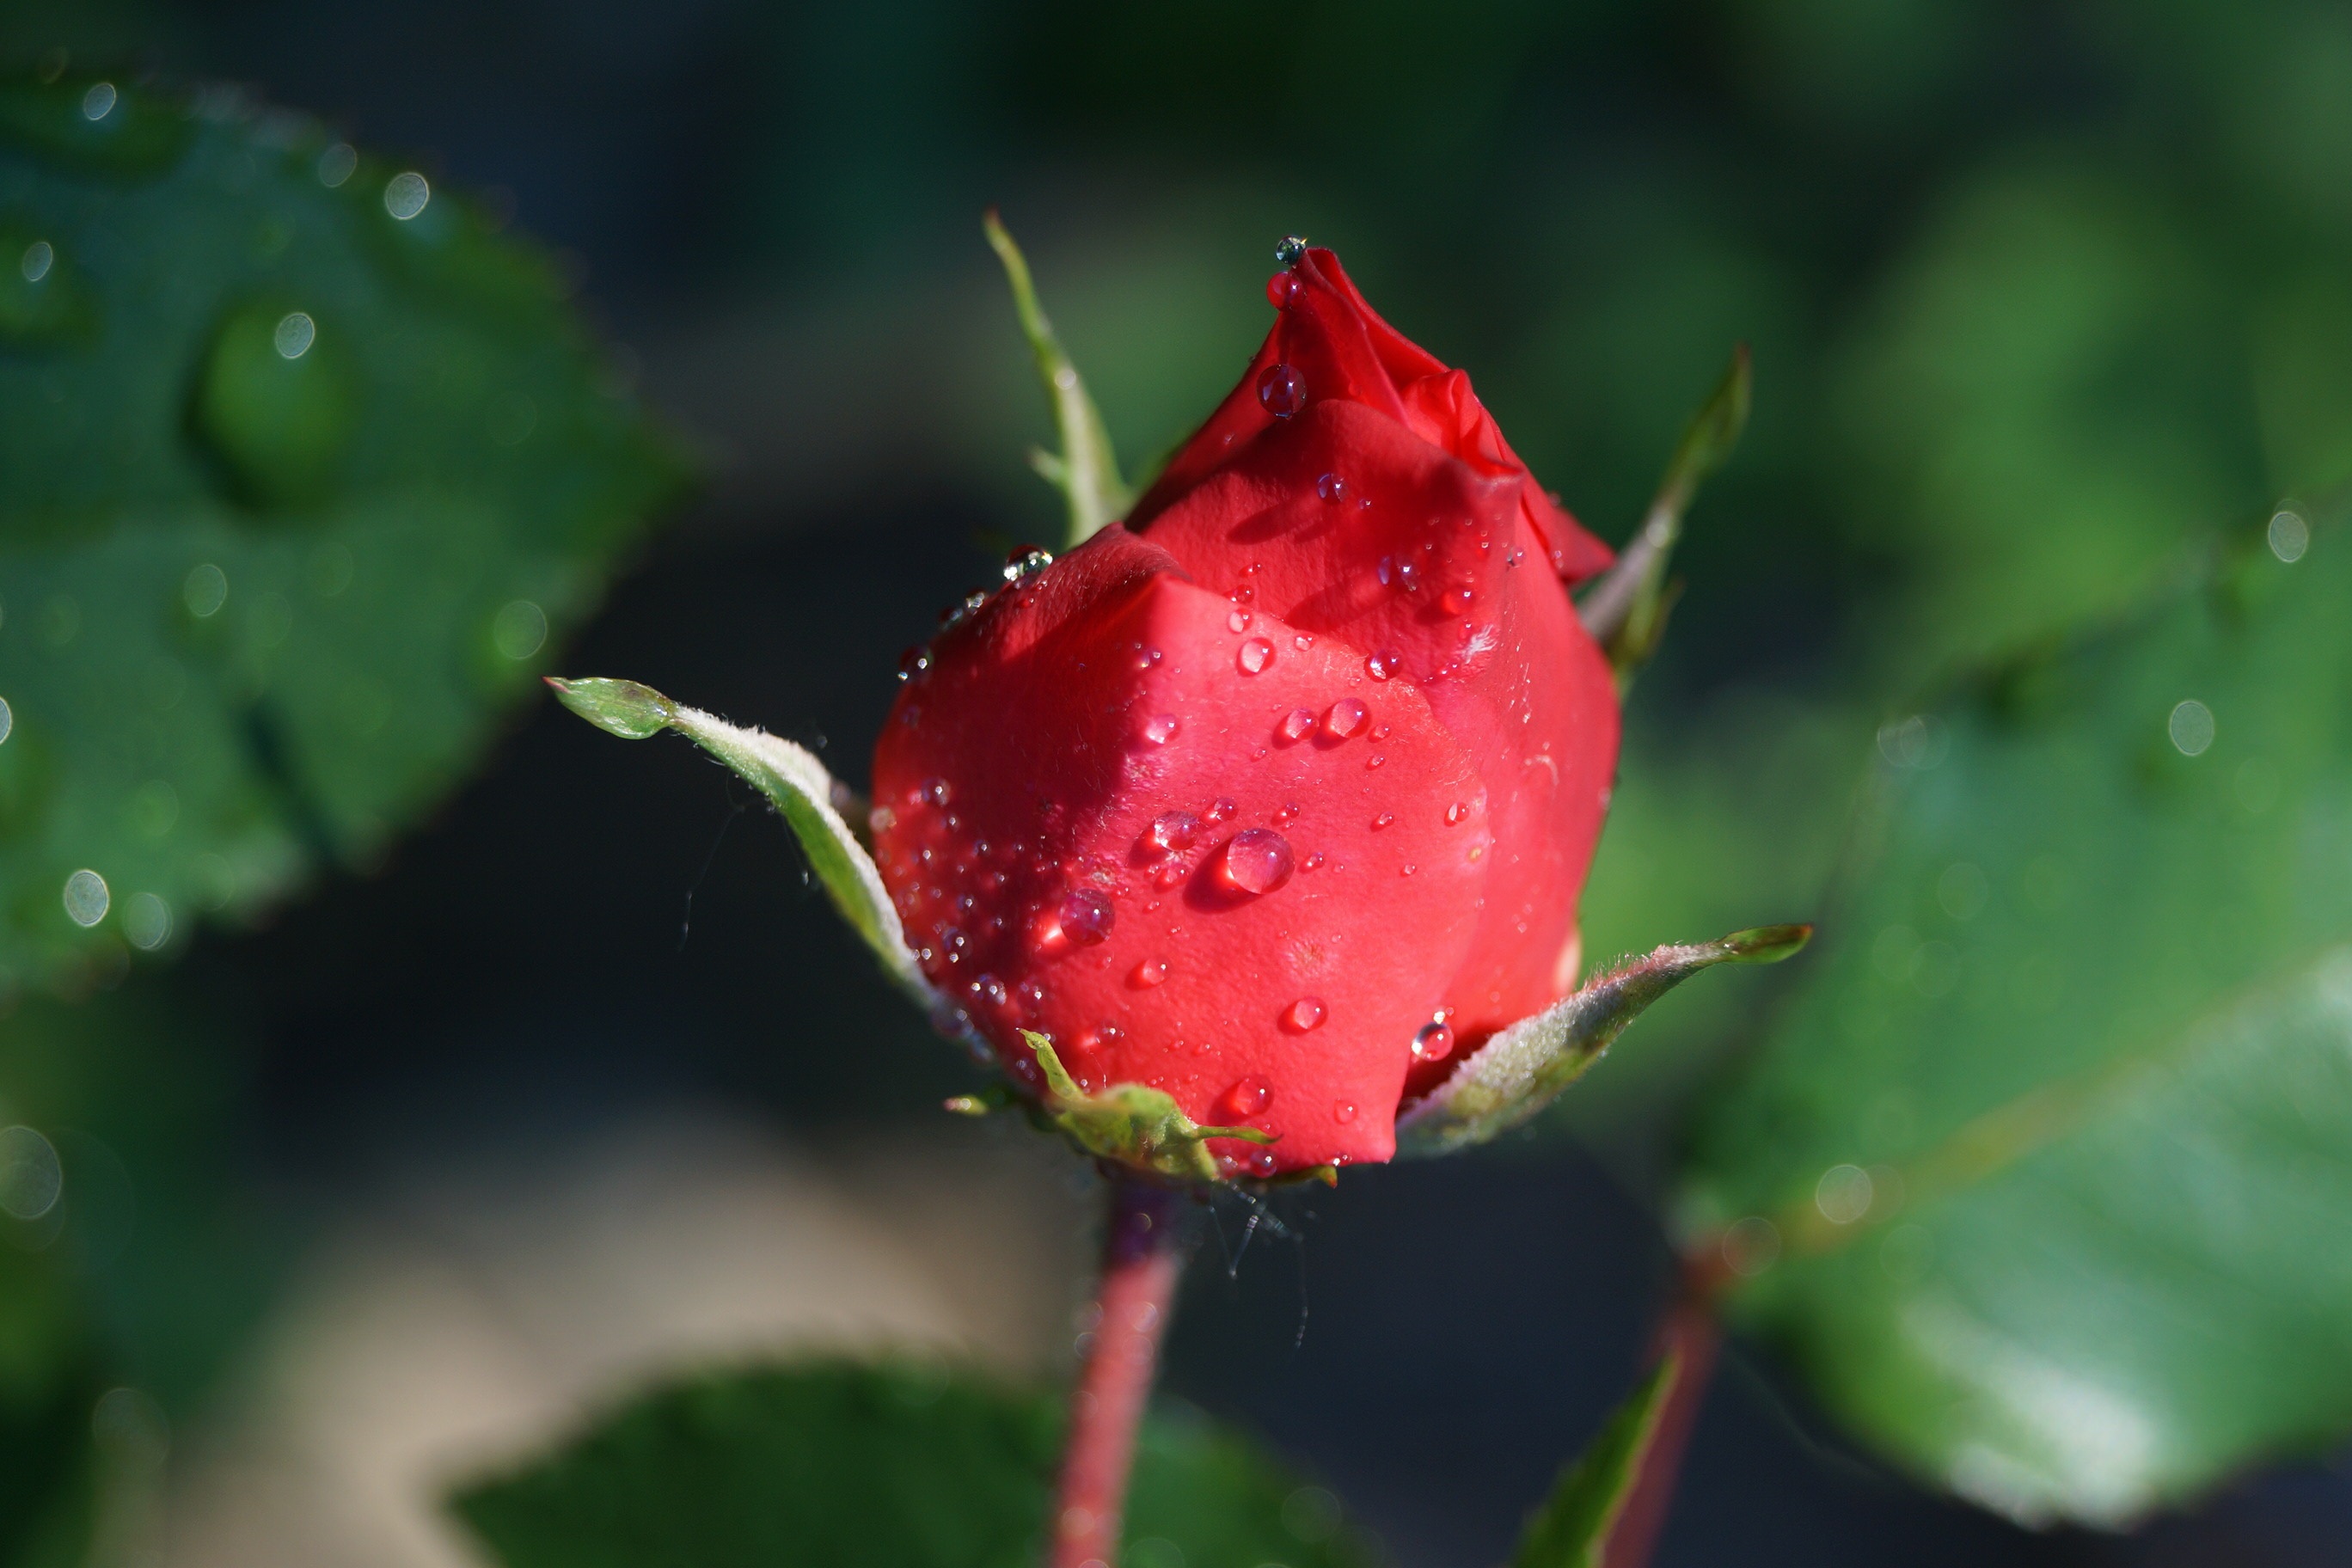
nature, plant, photography, leaf, flower, petal, rose, green, red, produce, botany, garden, flora, close up, bud, spines, macro photography, flowering plant, garden roses, rose family, plant stem, land plant